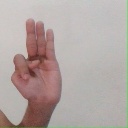
अक्षर: भ